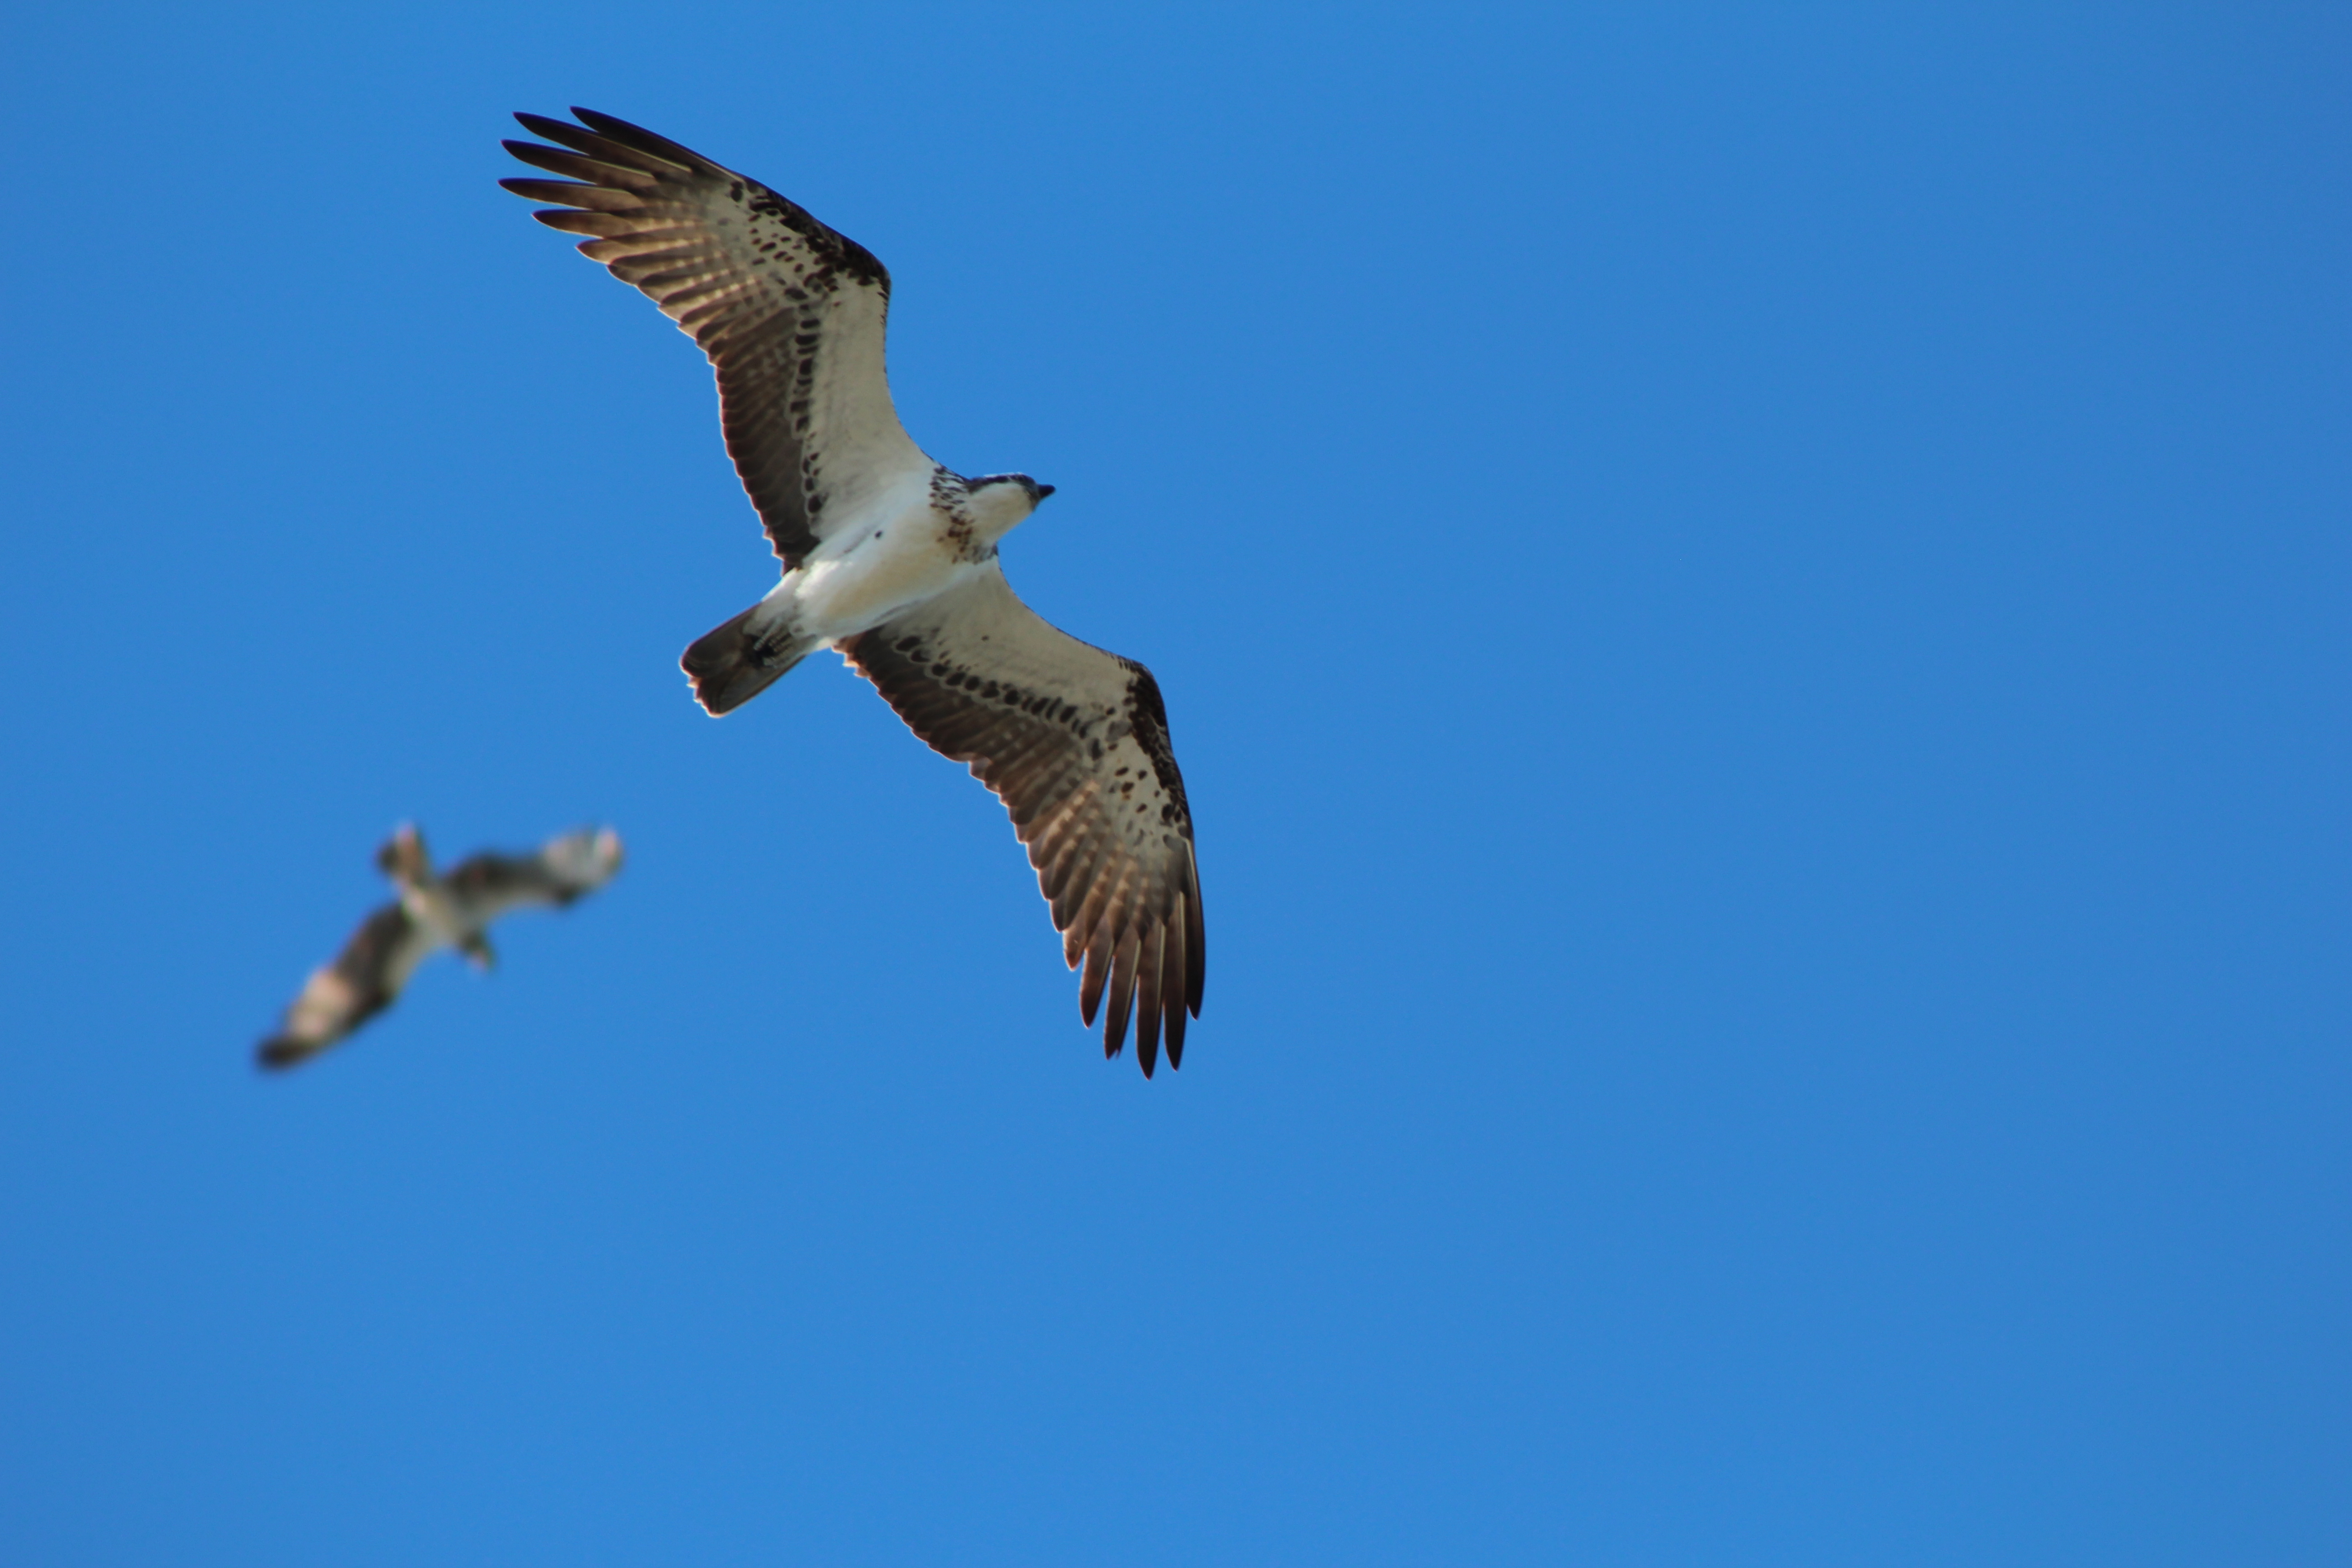
blue, flying, bird, sky, fauna, accipitriformes, beak, bird of prey, wildlife, eagle, buzzard, flight, falcon, wing, hawk, vulture, kite, ecoregion, feather, bird migration, harrier